Anna Rohrer

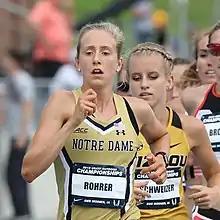
Rohrer in 2018

Anna Rohrer (born February 24, 1997) is an American long-distance runner and former student-athlete at the University of Notre Dame. She won four high school national championships and was named the Foot Locker female cross country athlete of the year in 2015.